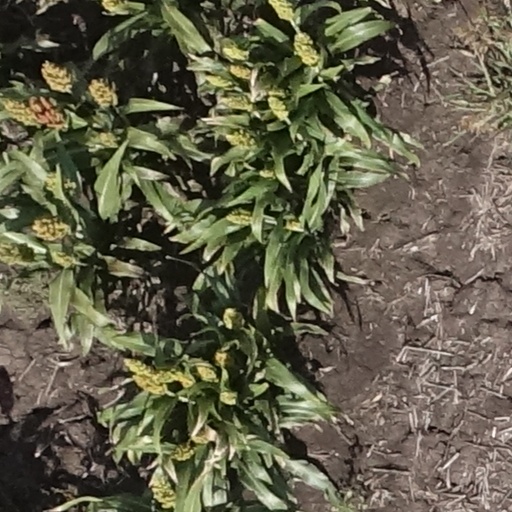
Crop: sorghum